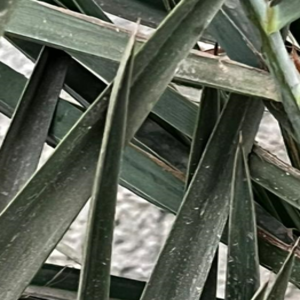
Label: Parlatoria Blanchardi